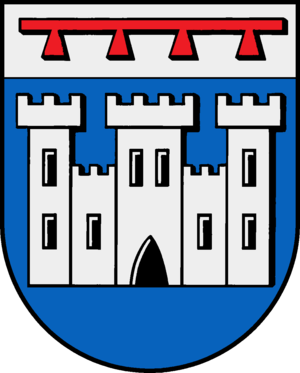
Ritzerau
Coat of arms of Ritzerau
Ritzerau er en kommune i det nordlige Tyskland, beliggende i Amt Sandesneben-Nusse i den nordvestlige del af Kreis Herzogtum Lauenburg. Kreis Herzogtum Lauenburg ligger i delstaten Slesvig-Holsten.